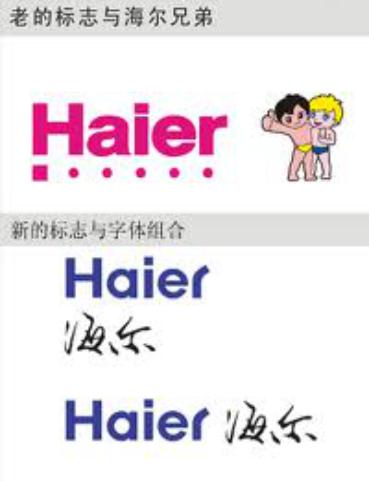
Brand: haier
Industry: Electronic